List of Mac models grouped by CPU type

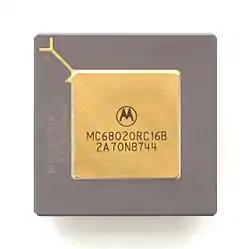
A Motorola 68020 processor

The Motorola 68020 was the first 32-bit Mac processor, first used on the Macintosh II. The 68020 has many improvements over the 68000, including an instruction cache, and was the first Mac processor to support a paged memory management unit, the Motorola 68851.